Arab League–European Union relations

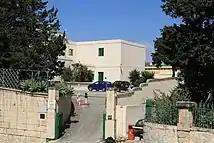

In 2008, an Arab League-EU Summit was held in Malta, in the presence of 49 foreign ministers and representatives from 49 countries, 27 European states, and 22 Arab states. The summit concluded with a final resolution, known as the Malta Communique, which discussed mostly political issues in the Middle East, including tensions in Iraq, Lebanon, and the Gaza Strip. The summit was the result of the "Malta Initiative", launched in 2005 by Maltese Minister of Foreign Affairs Michael Frendo to bring together the European Union and the League of Arab States at Foreign Minister level for the first time. This summit, often referred to as "Malta I", was followed by "Malta II" held in Cairo, Egypt, which gathered foreign ministers from both the European Union and the Arab League and resulted in the issue of the Cairo Declaration on 13 November 2012.